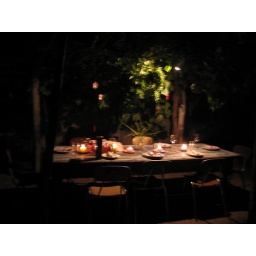
This is our dinner table outside the Associate house in Pocuro.